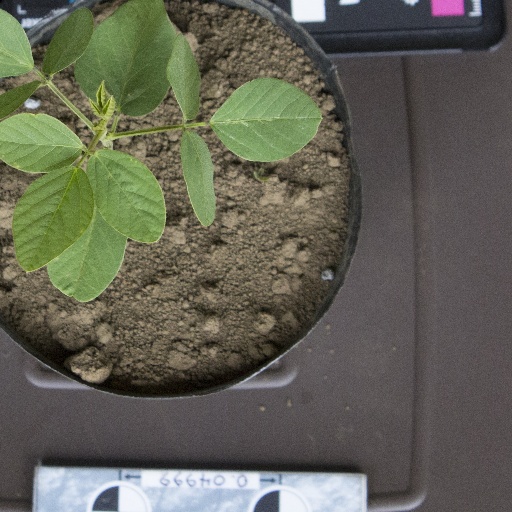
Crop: soybean